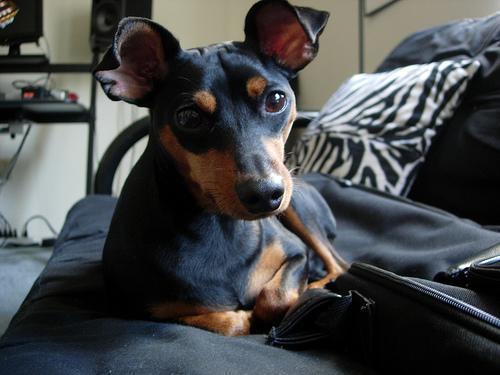
miniature_pinscher